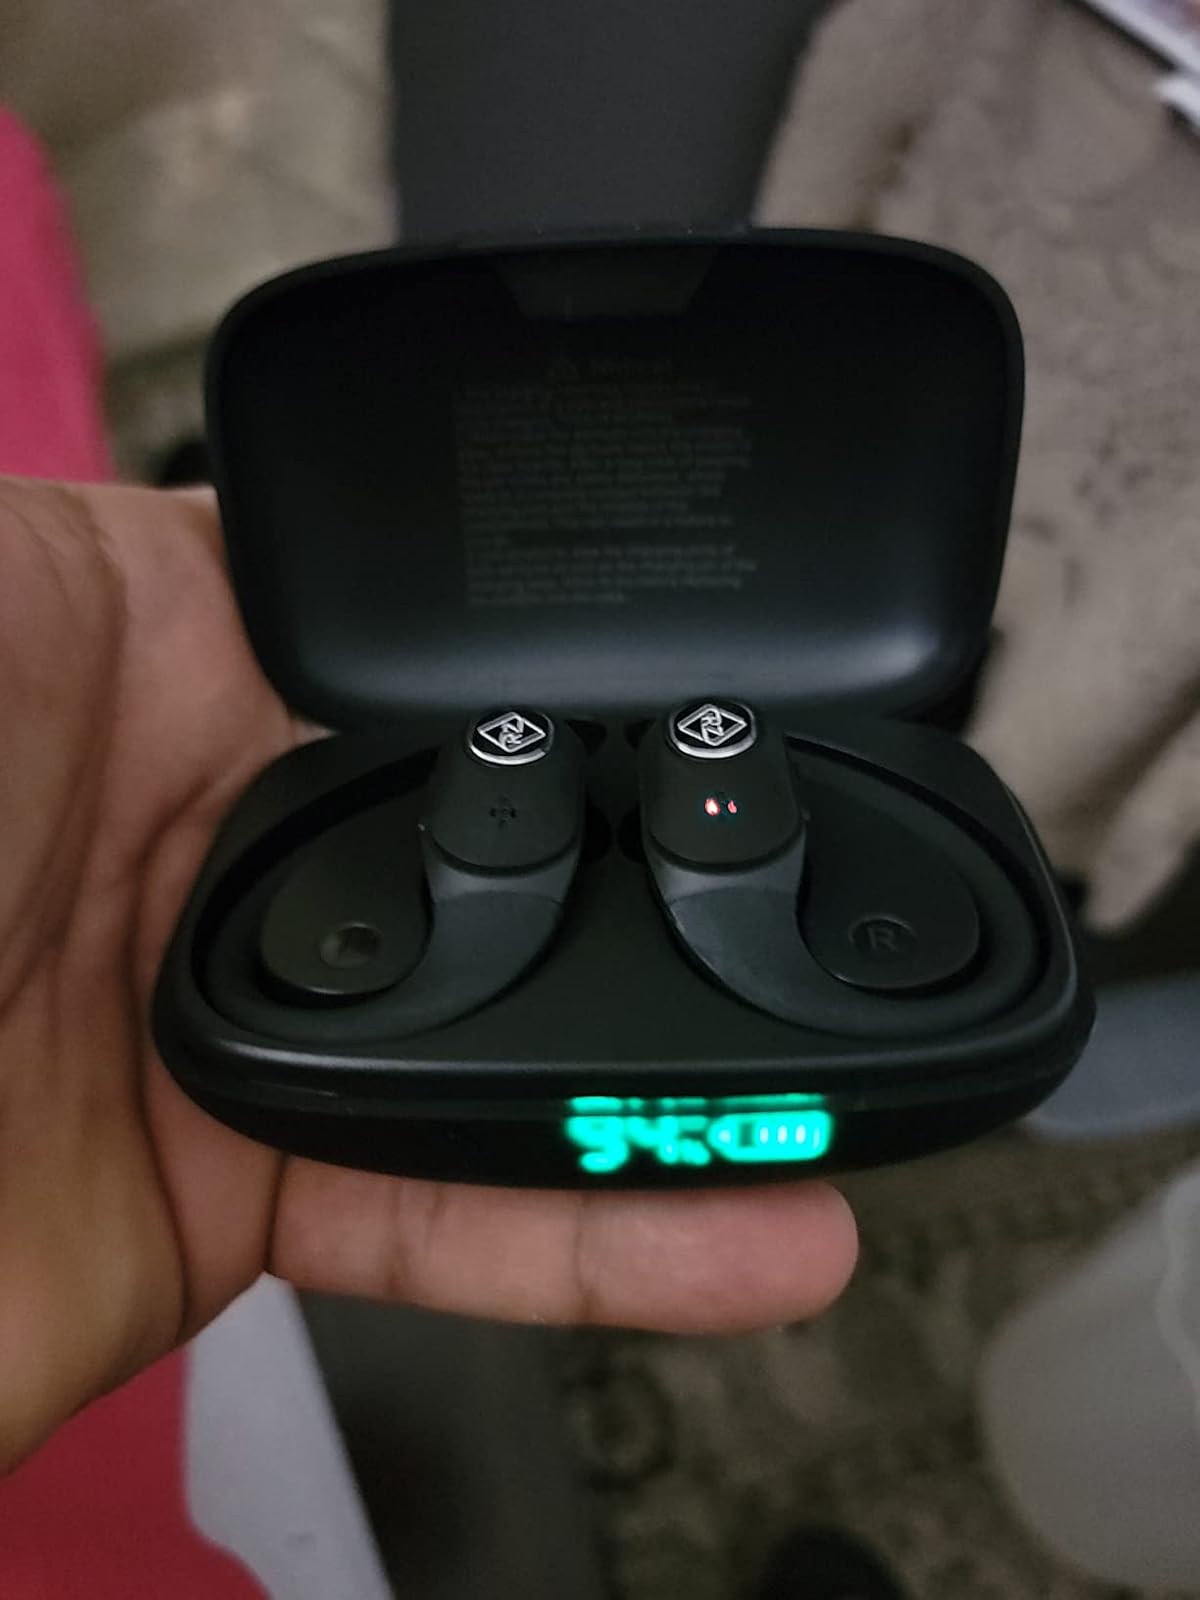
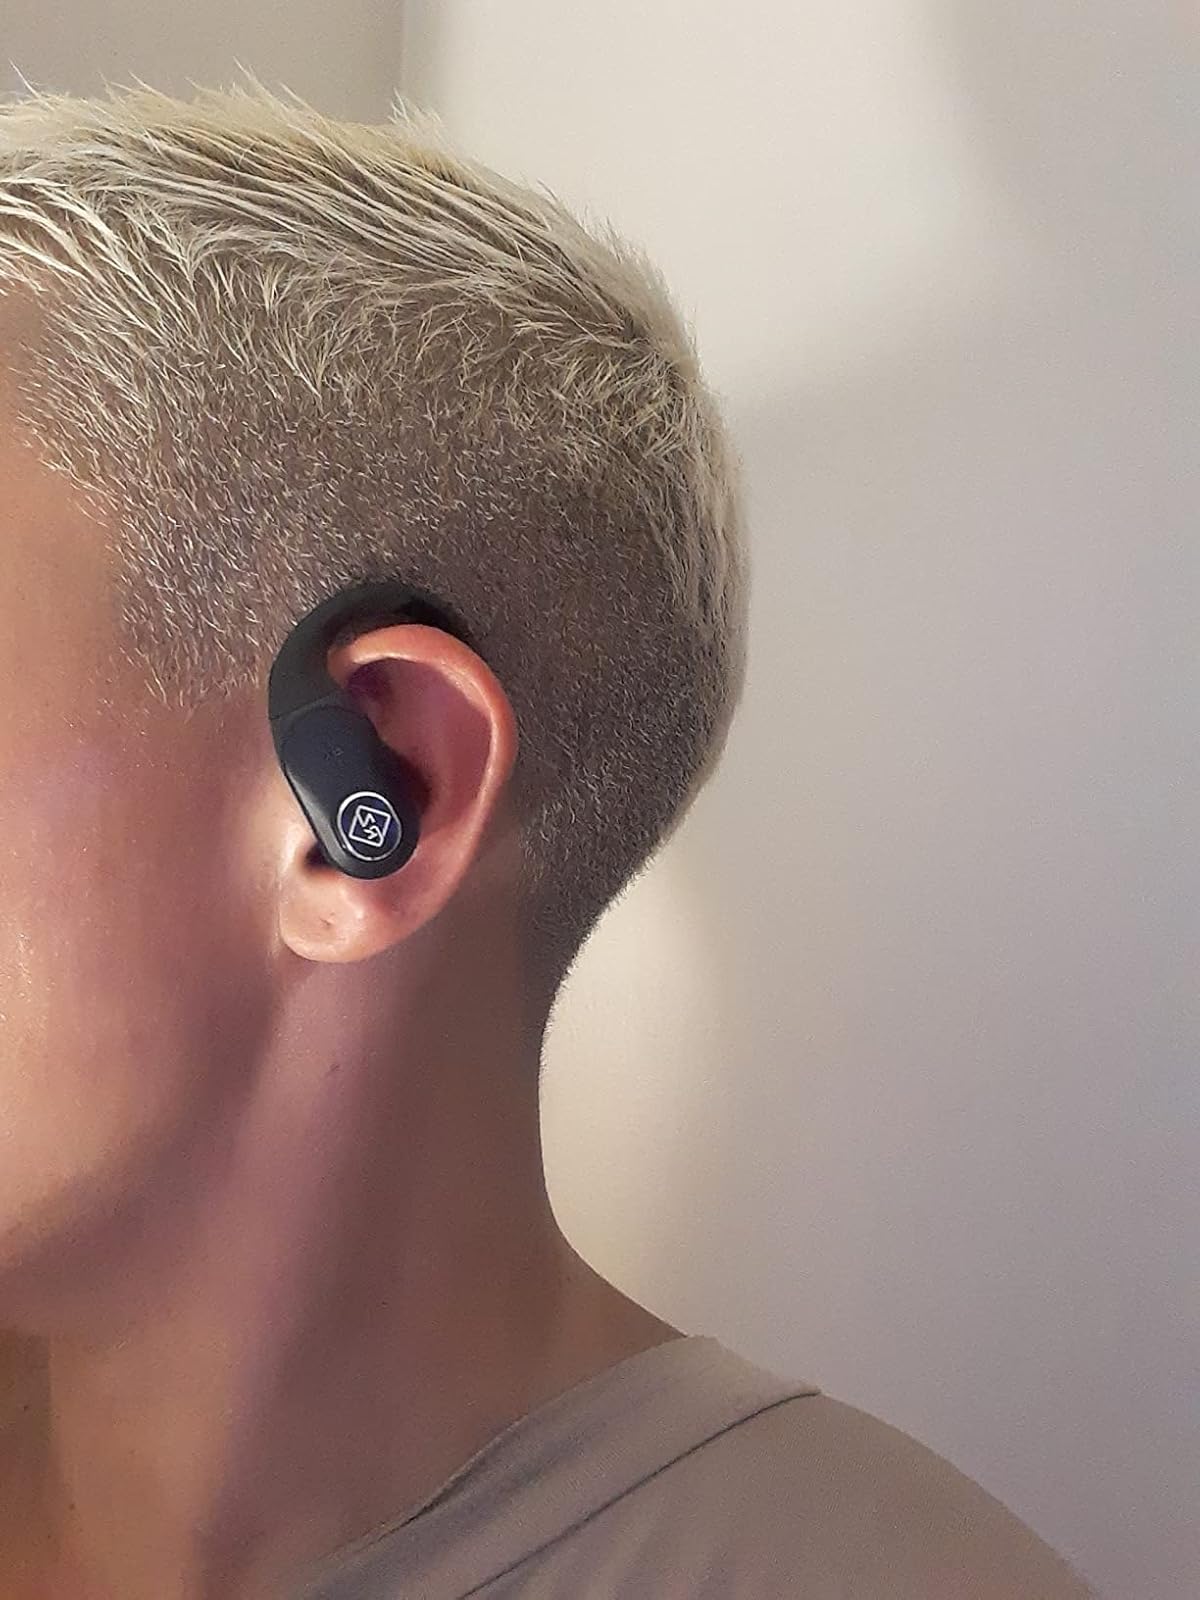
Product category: earbuds
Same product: yes